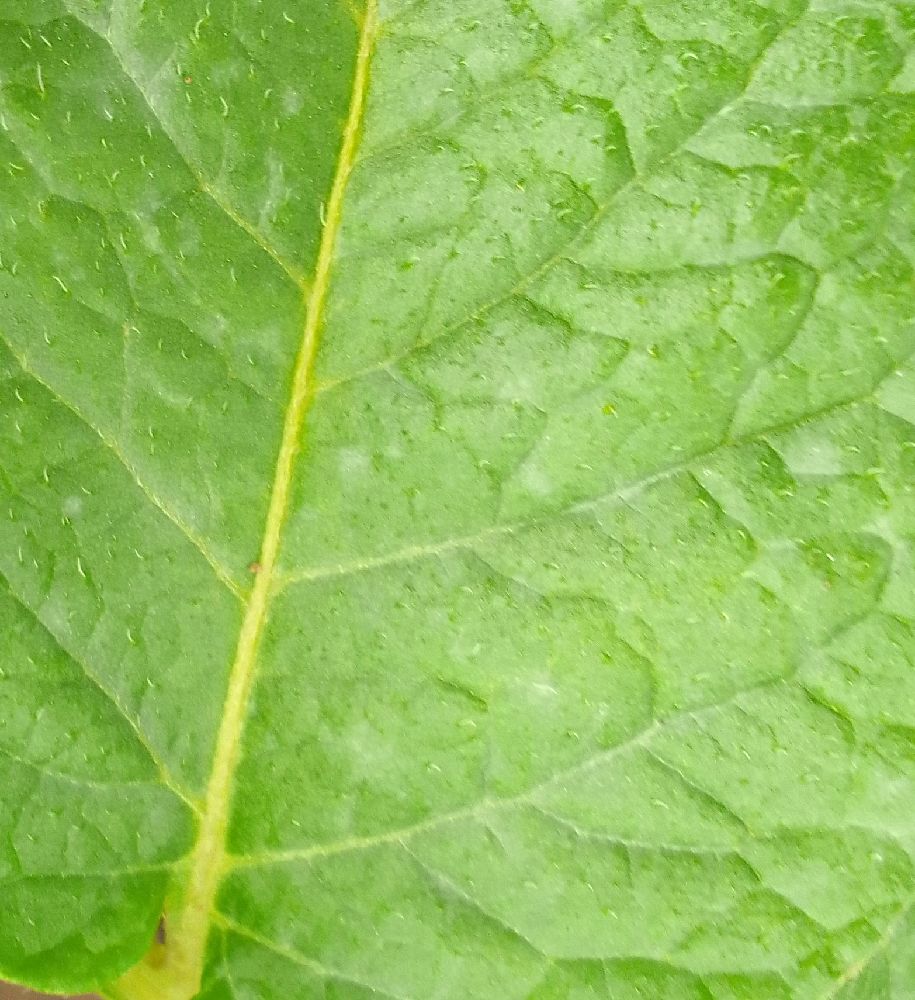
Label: Healthy